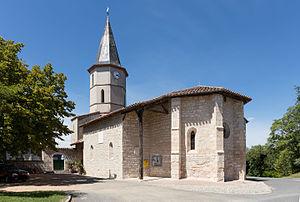
L'église de Saint André sur la commune de Castanet, Tarn
Castanet est une commune française située dans le département du Tarn, en région Occitanie.